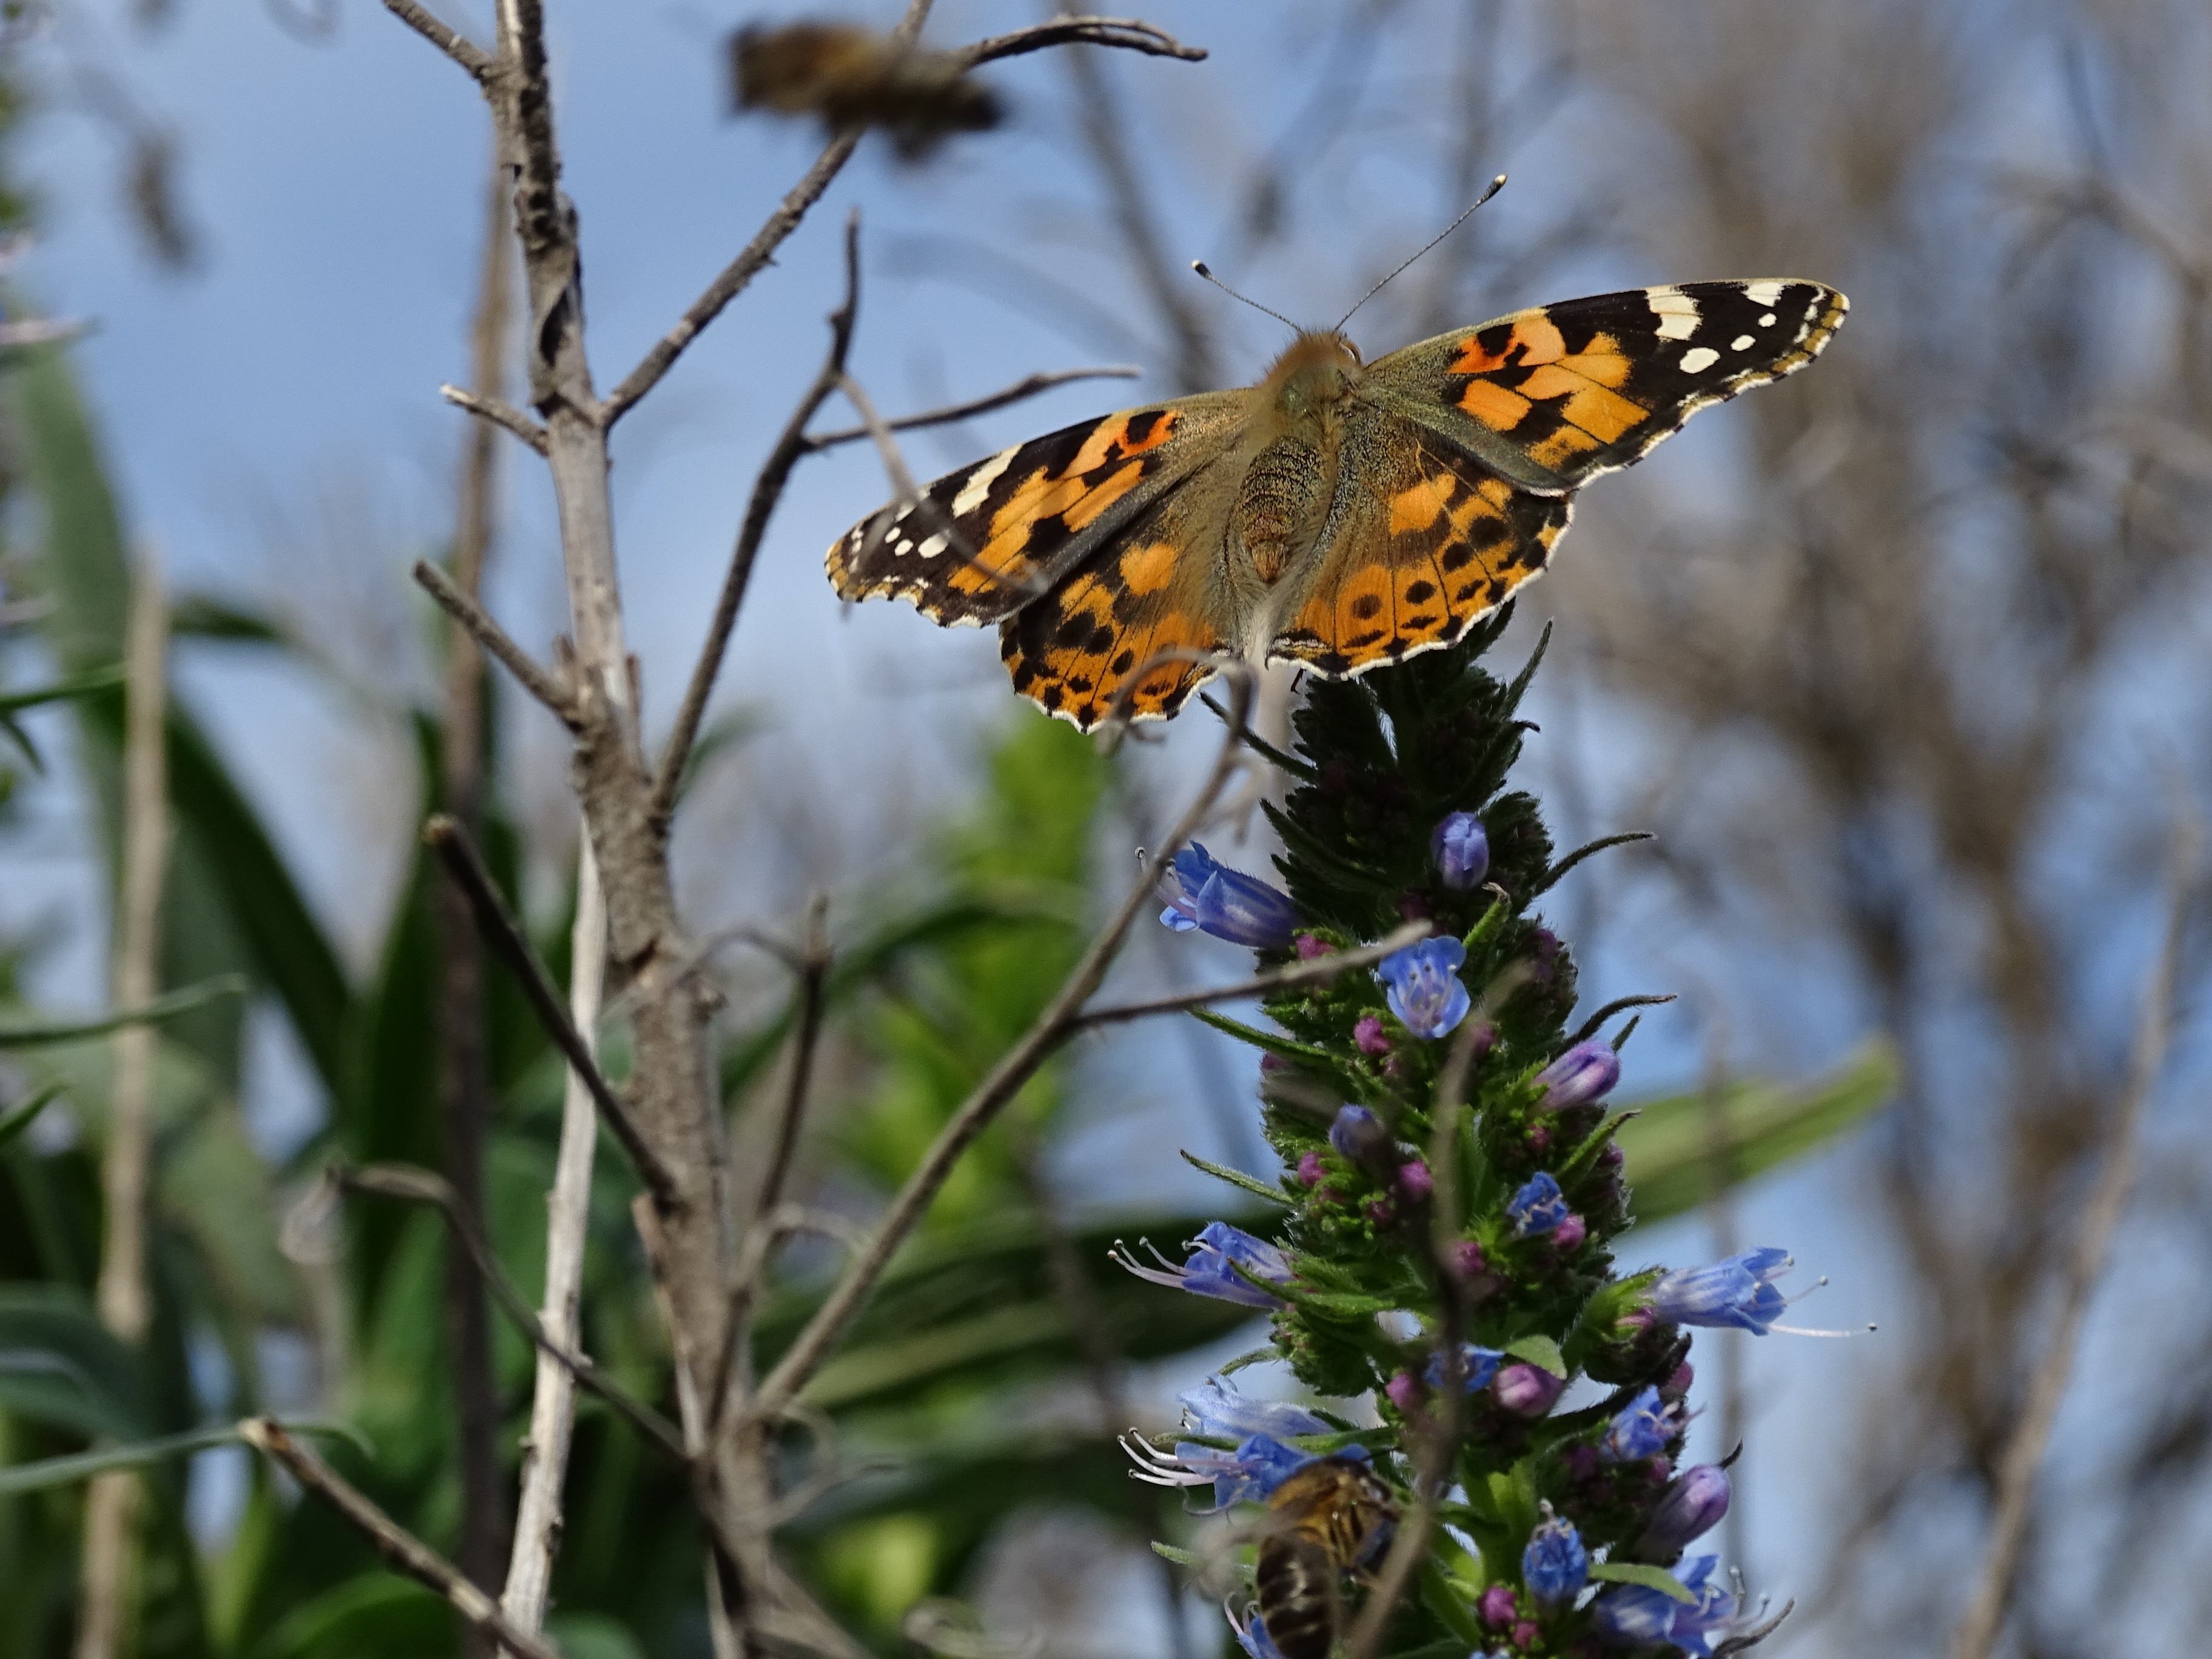
landscape, nature, branch, flower, travel, wildlife, insect, botany, butterfly, tourism, flora, fauna, invertebrate, wildflower, monarch butterfly, nectar, macro photography, pollinator, moths and butterflies